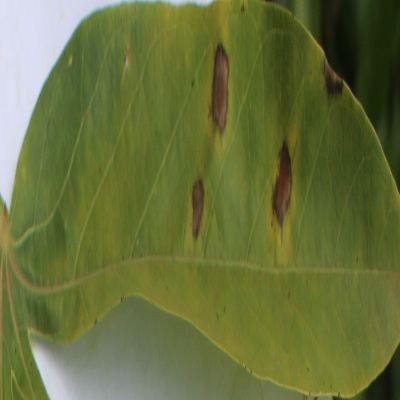
Crop: Cassava
Condition: brown spot